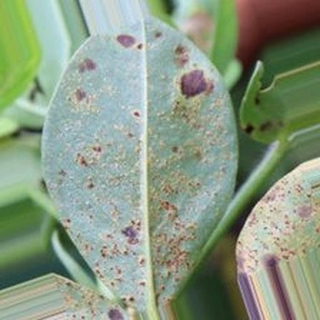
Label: groundnut_rust